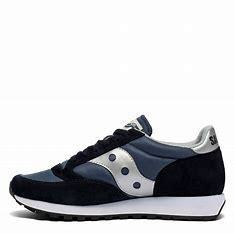
Brand: Saucony
Model: Jazz 81